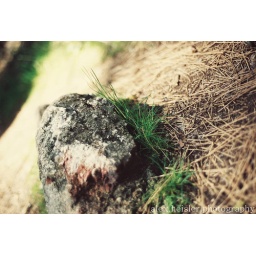
No grass grows beneath a rolling stone